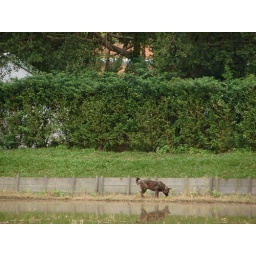
A walking dog in the field, Academia Sinica